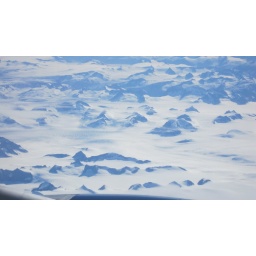
more amazing mountain landscape views from flying over greenland